Calvin Coolidge

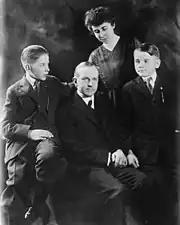
Coolidge with his family, 1915

In 1903, Coolidge met Grace Goodhue, a graduate of the University of Vermont and a teacher at Northampton's Clarke School for the Deaf. They married on October 4, 1905, at 2:30 p.m. in a small ceremony which took place in the parlor of Grace's family's house, having overcome her mother's objections to the marriage. The newlyweds went on a honeymoon trip to Montreal, originally planned for two weeks but cut short by a week at Coolidge's request. After 25 years he wrote of Grace, "for almost a quarter of a century she has borne with my infirmities and I have rejoiced in her graces".